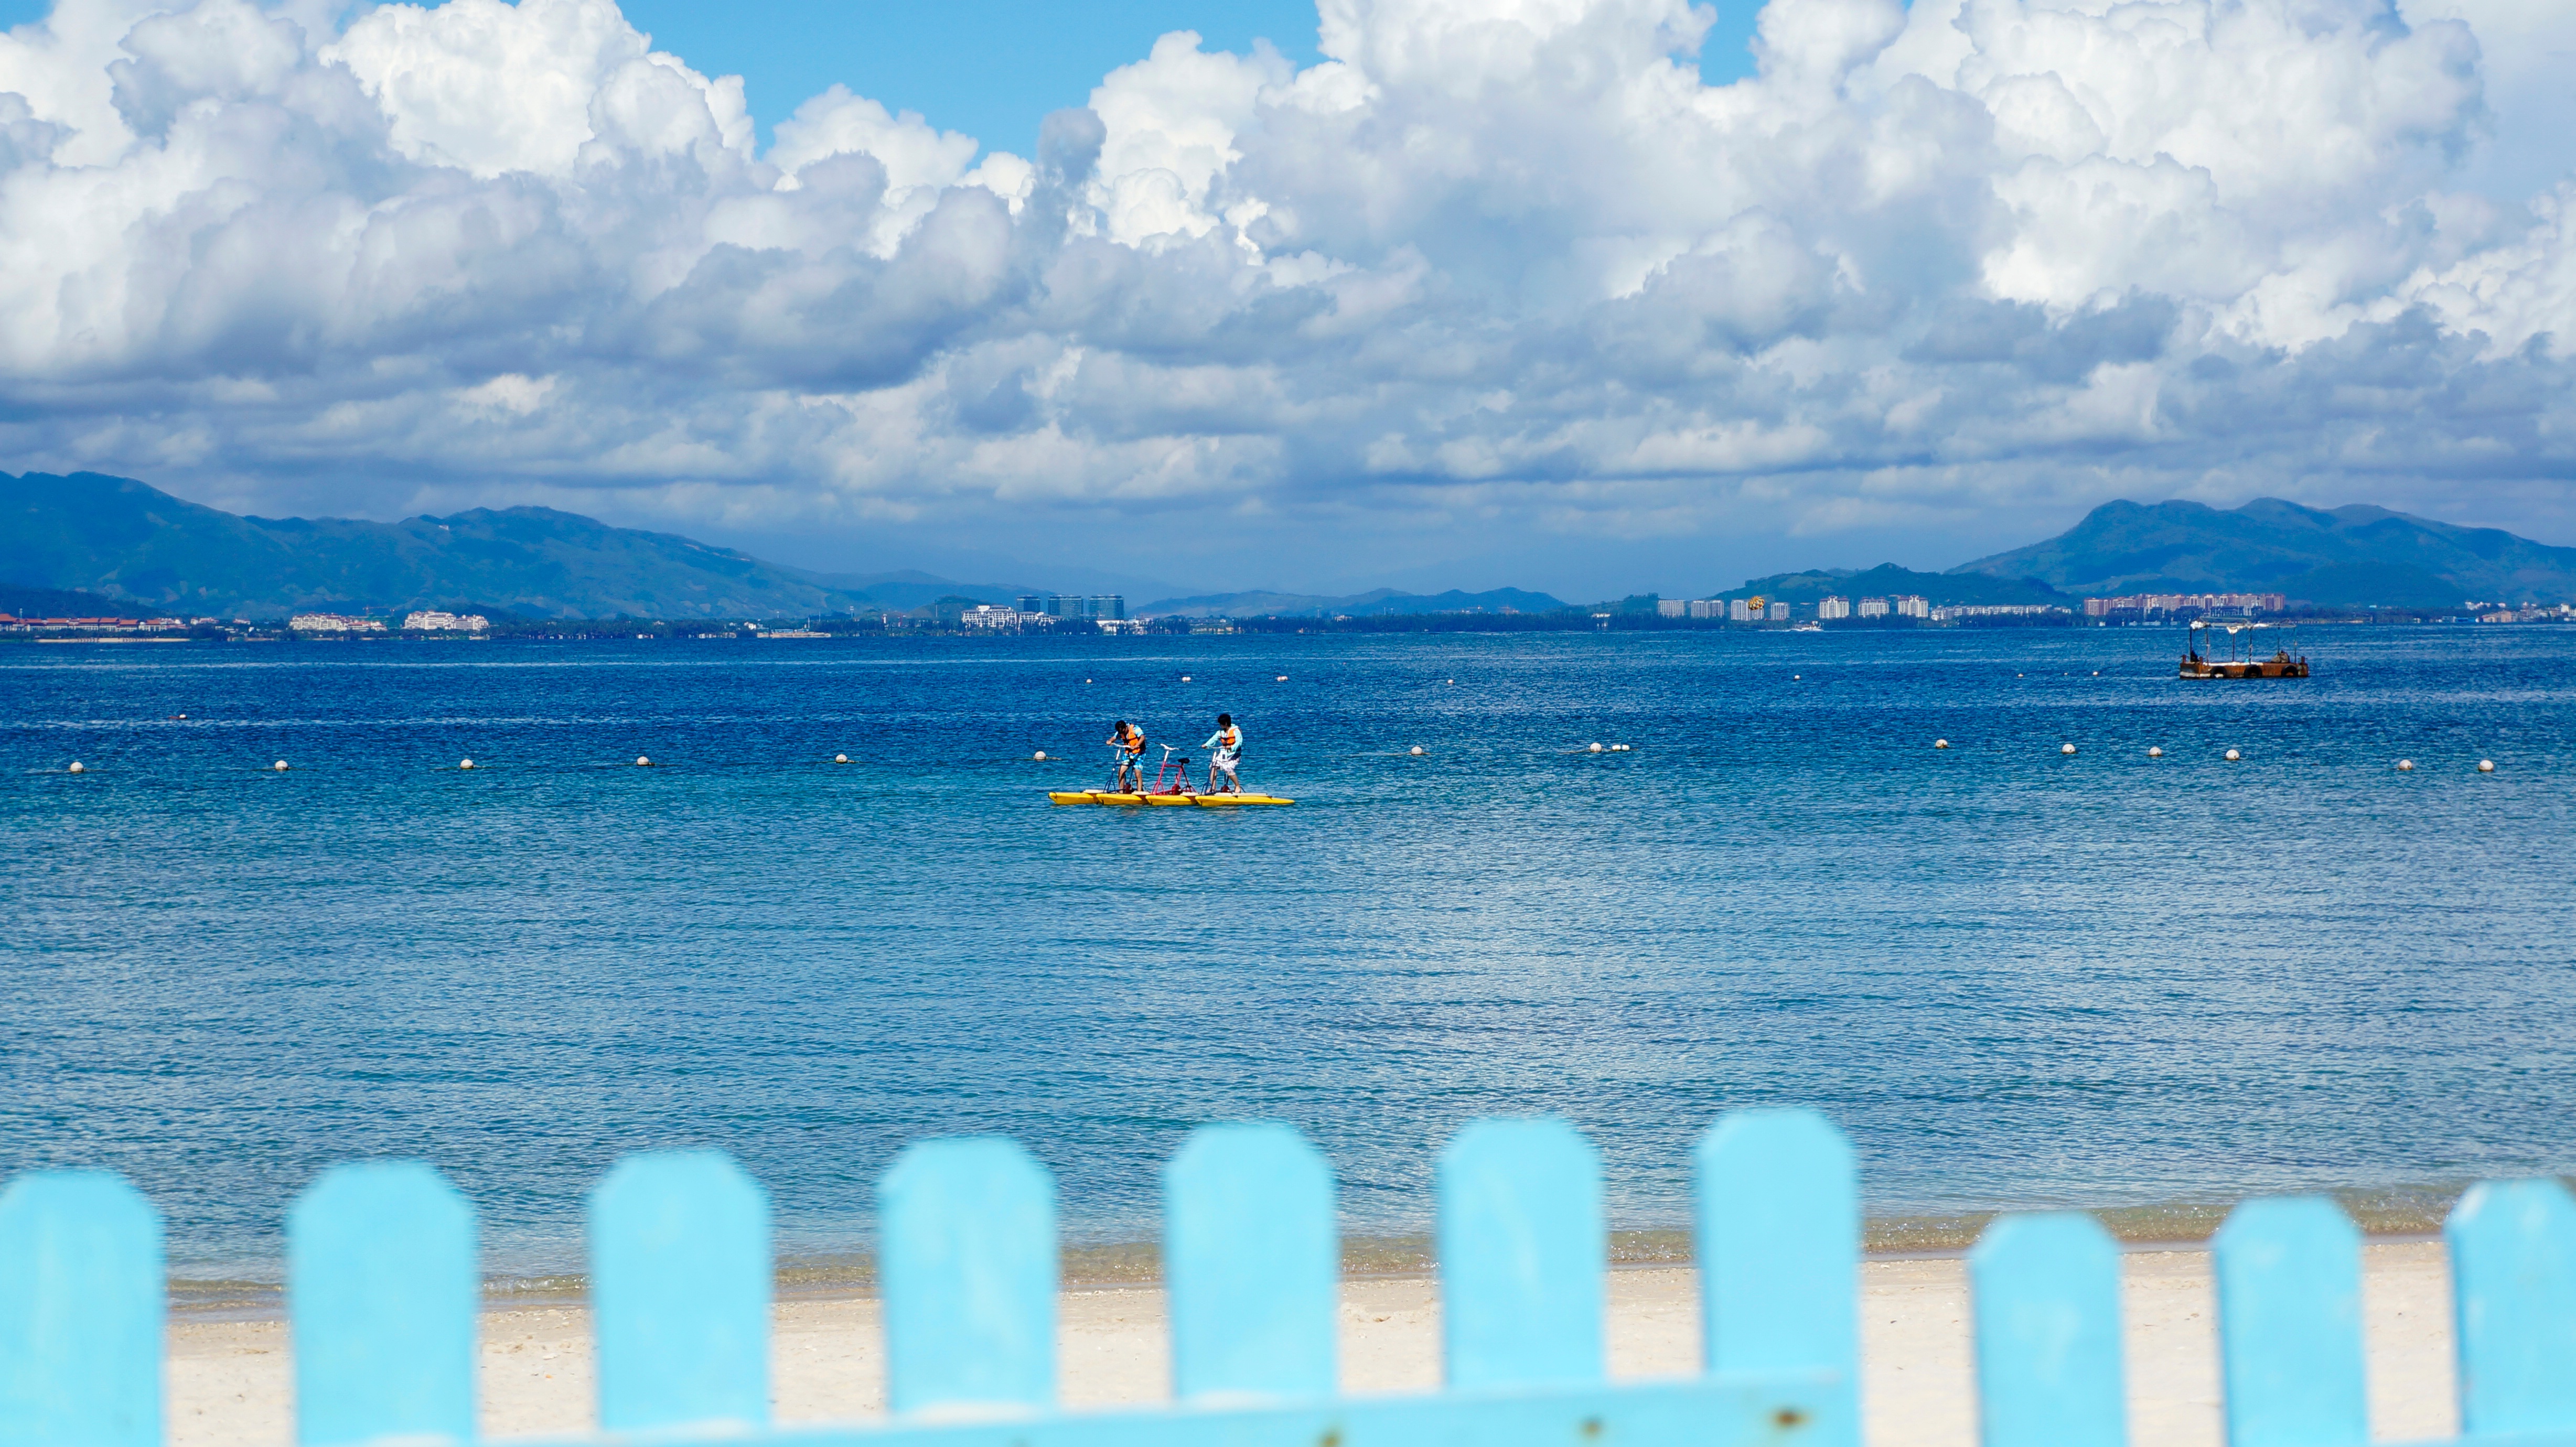
beach, sea, water, ocean, horizon, sky, wave, vacation, vehicle, bay